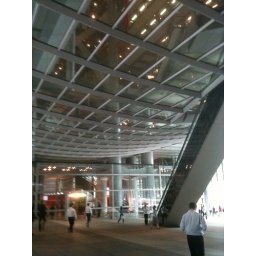
The walk-under portion of the HSBC building. The glass roof above looks up 10-15 stories into the huge open courtyard of the building. Amazing.